DRB-HICOM Defence Technologies

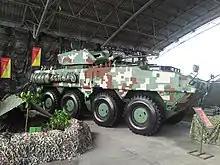
AV8 Gempita

In June 2011, the Turkish Company FNSS signed a 'letter of offer and acceptance' by DRB-Hicom Defence Technologies (DEFTECH) for the assistance of design and development of the vehicles. The AV8 vehicle selected by the Malaysian military was based on the FNSS-designed Pars 8×8 multi-purpose, multi-mission, wheeled armoured vehicle. The contract included technology transfer arrangements to Deftech and logistics support for the Malaysian army, positioning the vehicle and its 12 variants to become Malaysia's first indigenous family of 8×8 armoured wheeled vehicle. In December 2014, the AV8 was officially inducted into service with the Malaysian Army in a ceremony at the DEFTECH plant in Pekan. As of 2022, a total of 257 units in service.